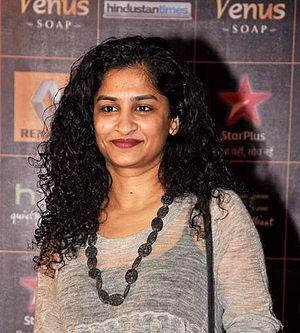
Gauri Shinde, née le 6 juillet 1974 à Pune, est une réalisatrice et scénariste indienne.